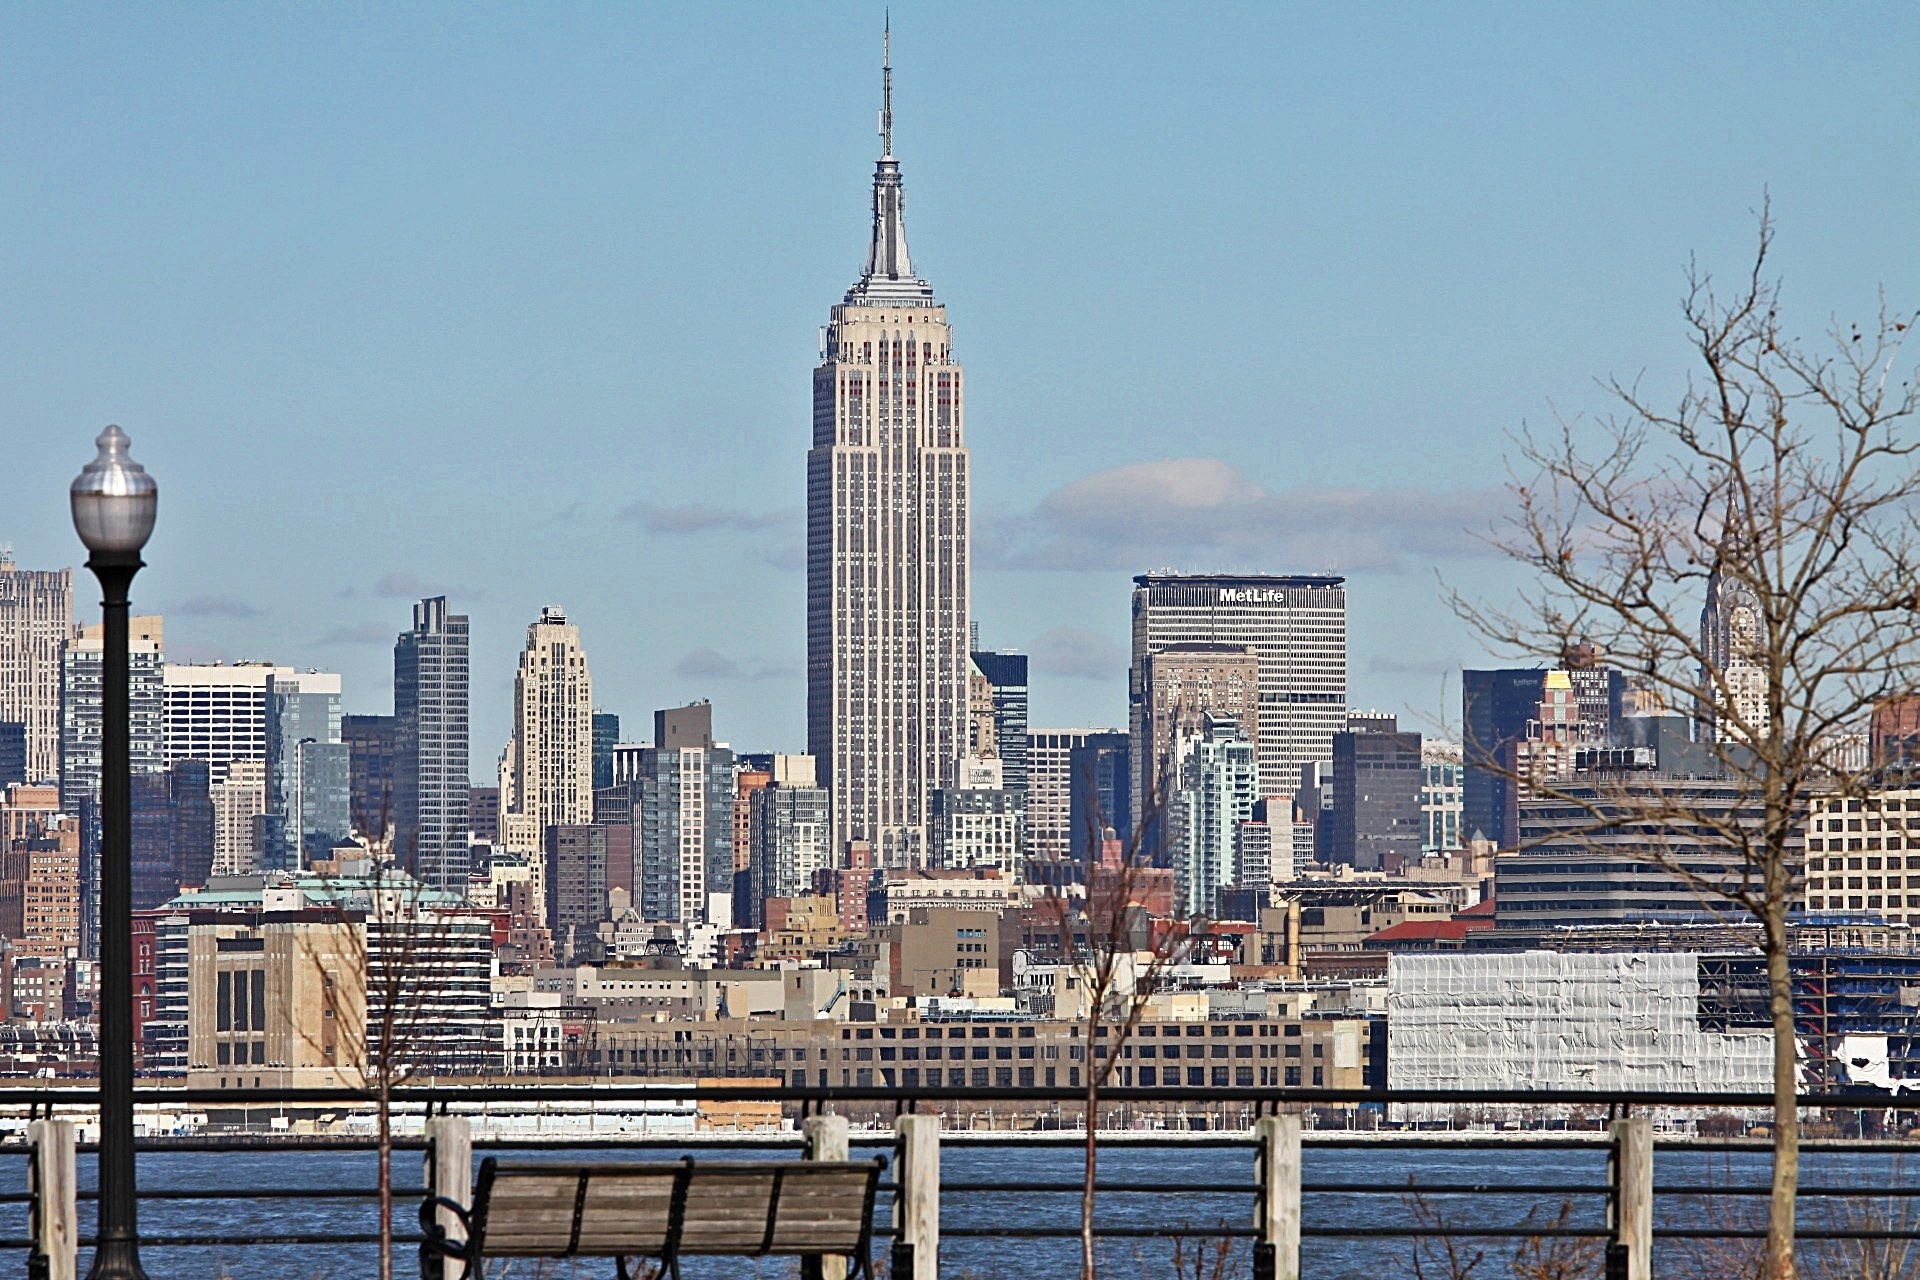
architecture, skyline, view, city, skyscraper, new york, manhattan, cityscape, downtown, tower, landmark, empire state building, tower block, midtown, metropolis, urban area, human settlement, metropolitan area